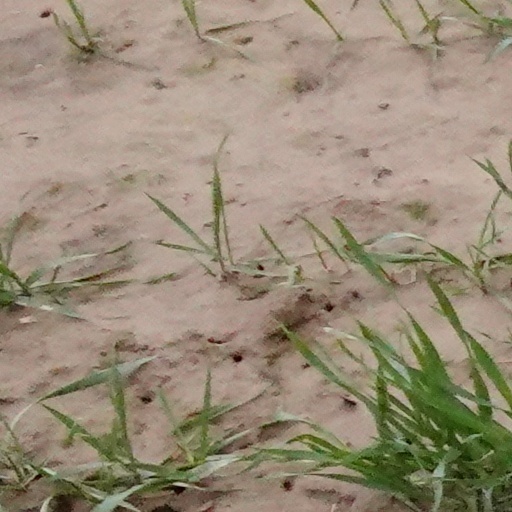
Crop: wheat